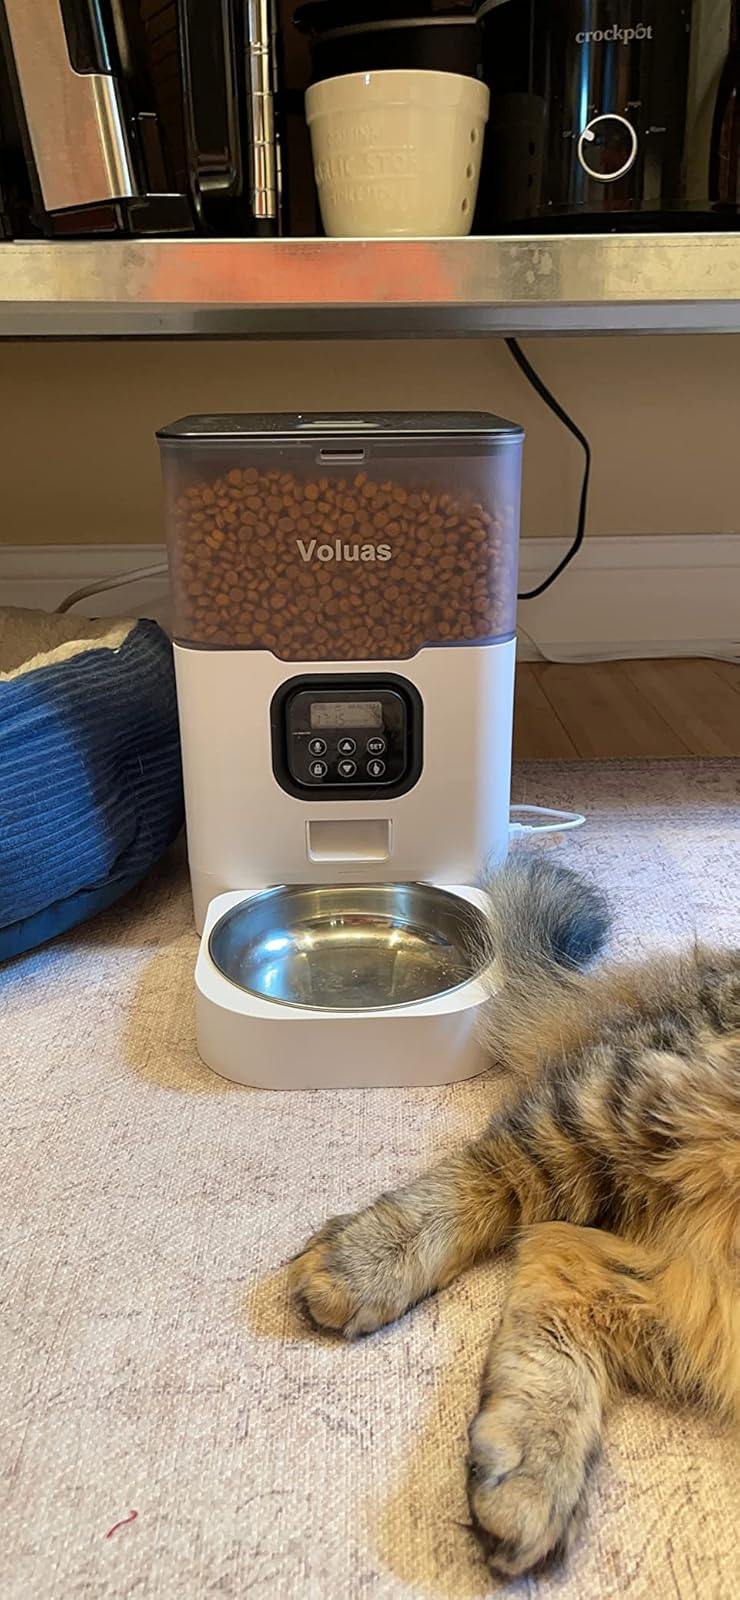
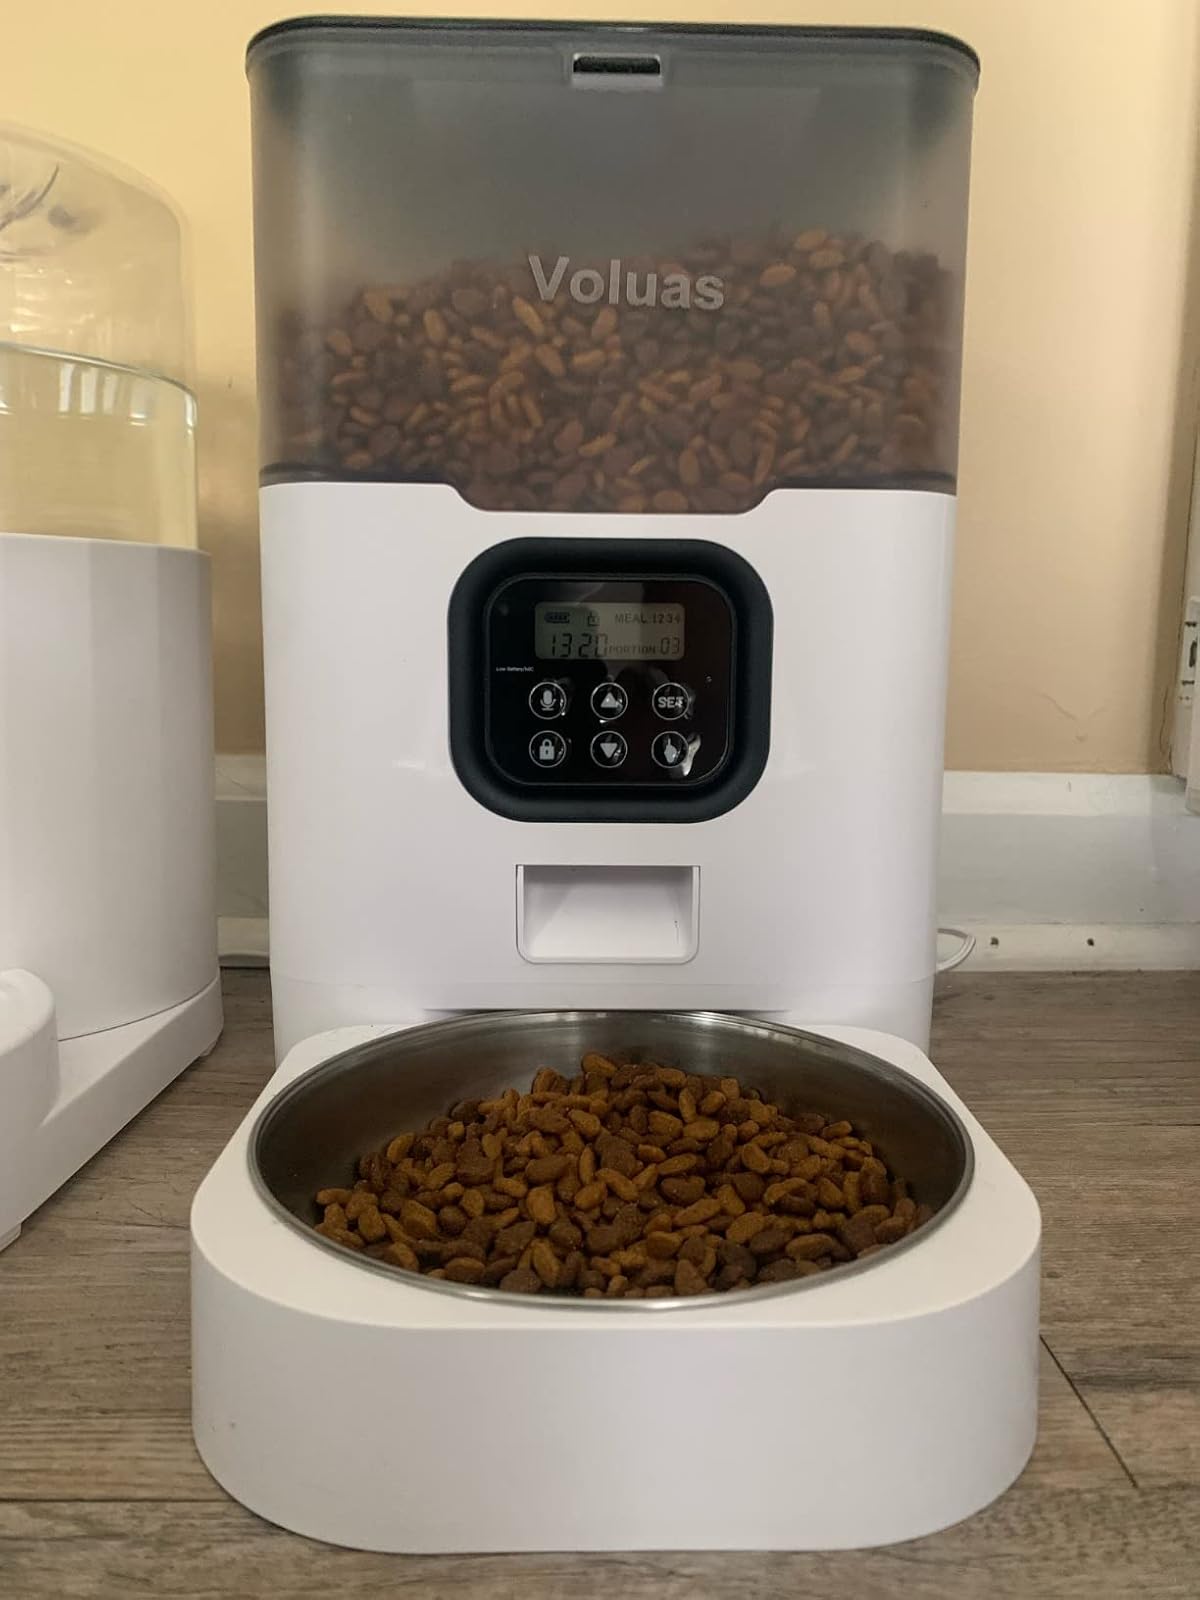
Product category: items_feeder
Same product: yes